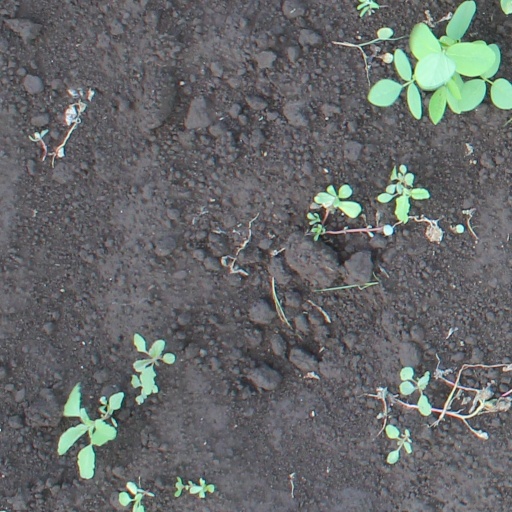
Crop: soybean